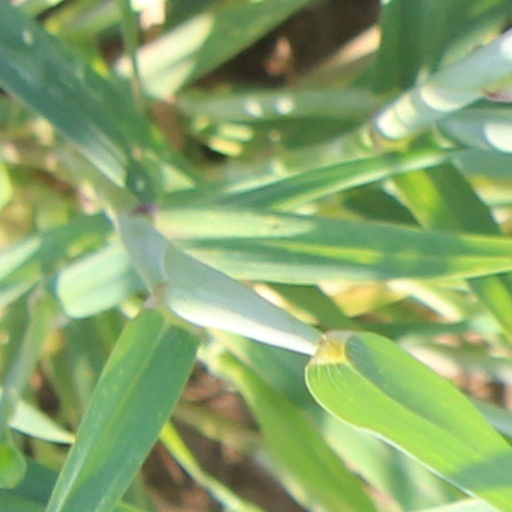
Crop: wheat